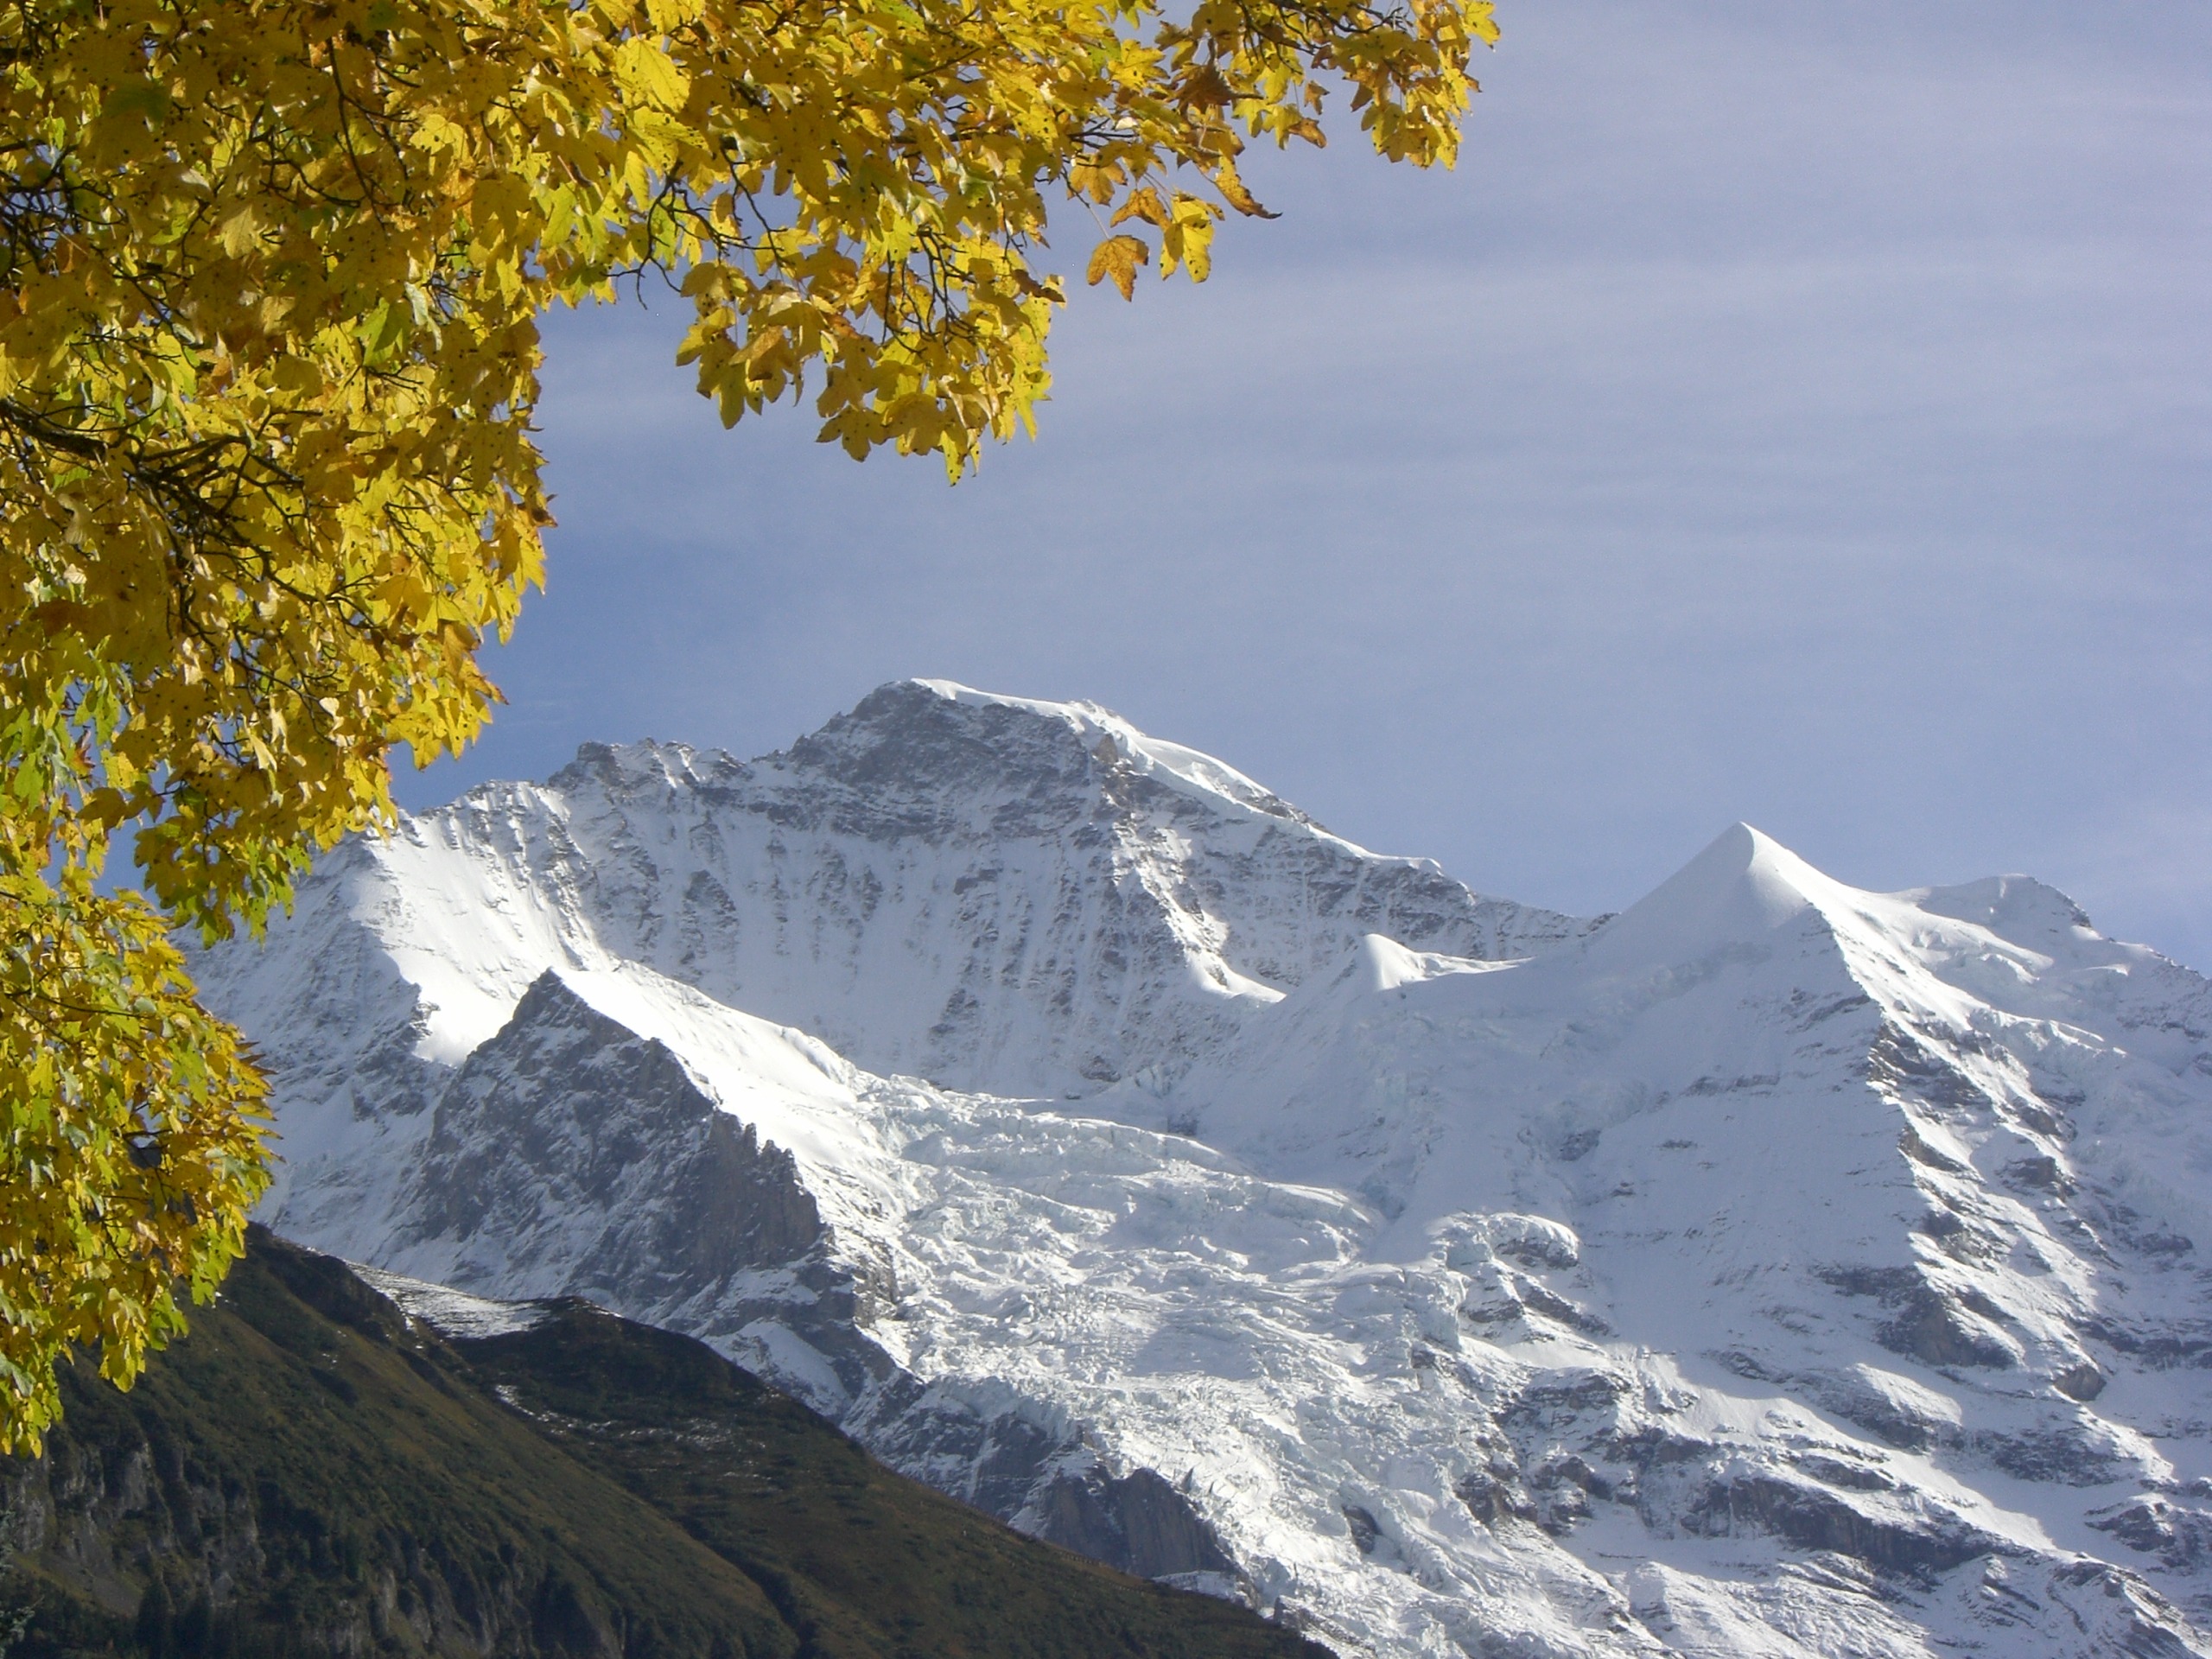
nature, mountain, snow, winter, mountain range, weather, season, ridge, summit, snow mountain, alps, virgin, late autumn, landform, geographical feature, mountainous landforms, geological phenomenon